Ute Lemper

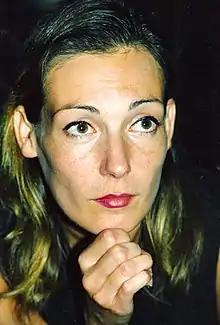
Ute Lemper

Ute Gertrud Lemper (born 4 July 1963) is a German singer and actress. Her roles in musicals include playing Sally Bowles in the original Paris production of "Cabaret", for which she won the 1987 Molière Award for Best Newcomer, and Velma Kelly in the revival of "Chicago" in both London and New York, which won her the 1998 Olivier Award for Best Actress in a Musical.